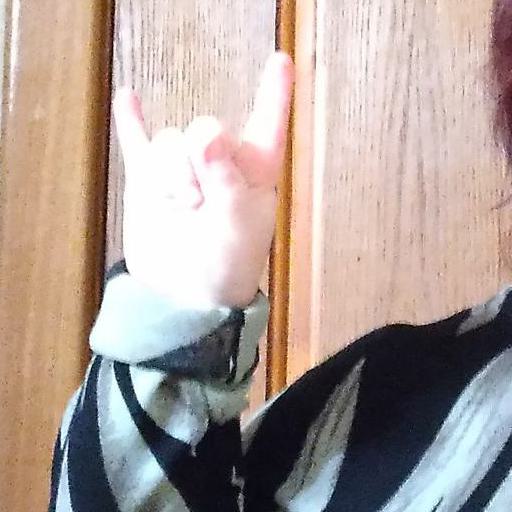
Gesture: rock